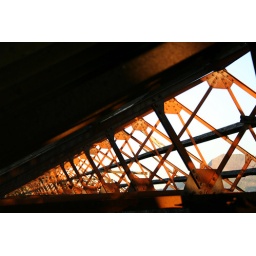
One of the many abandoned buildings in the Llanberis quarry with the mountains of Snodownia in the background.